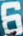
Number: 6